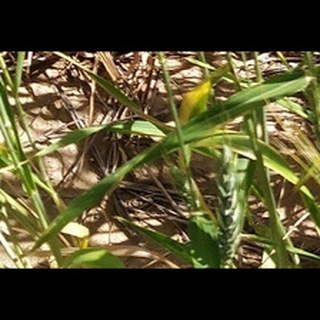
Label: healthy_wheat